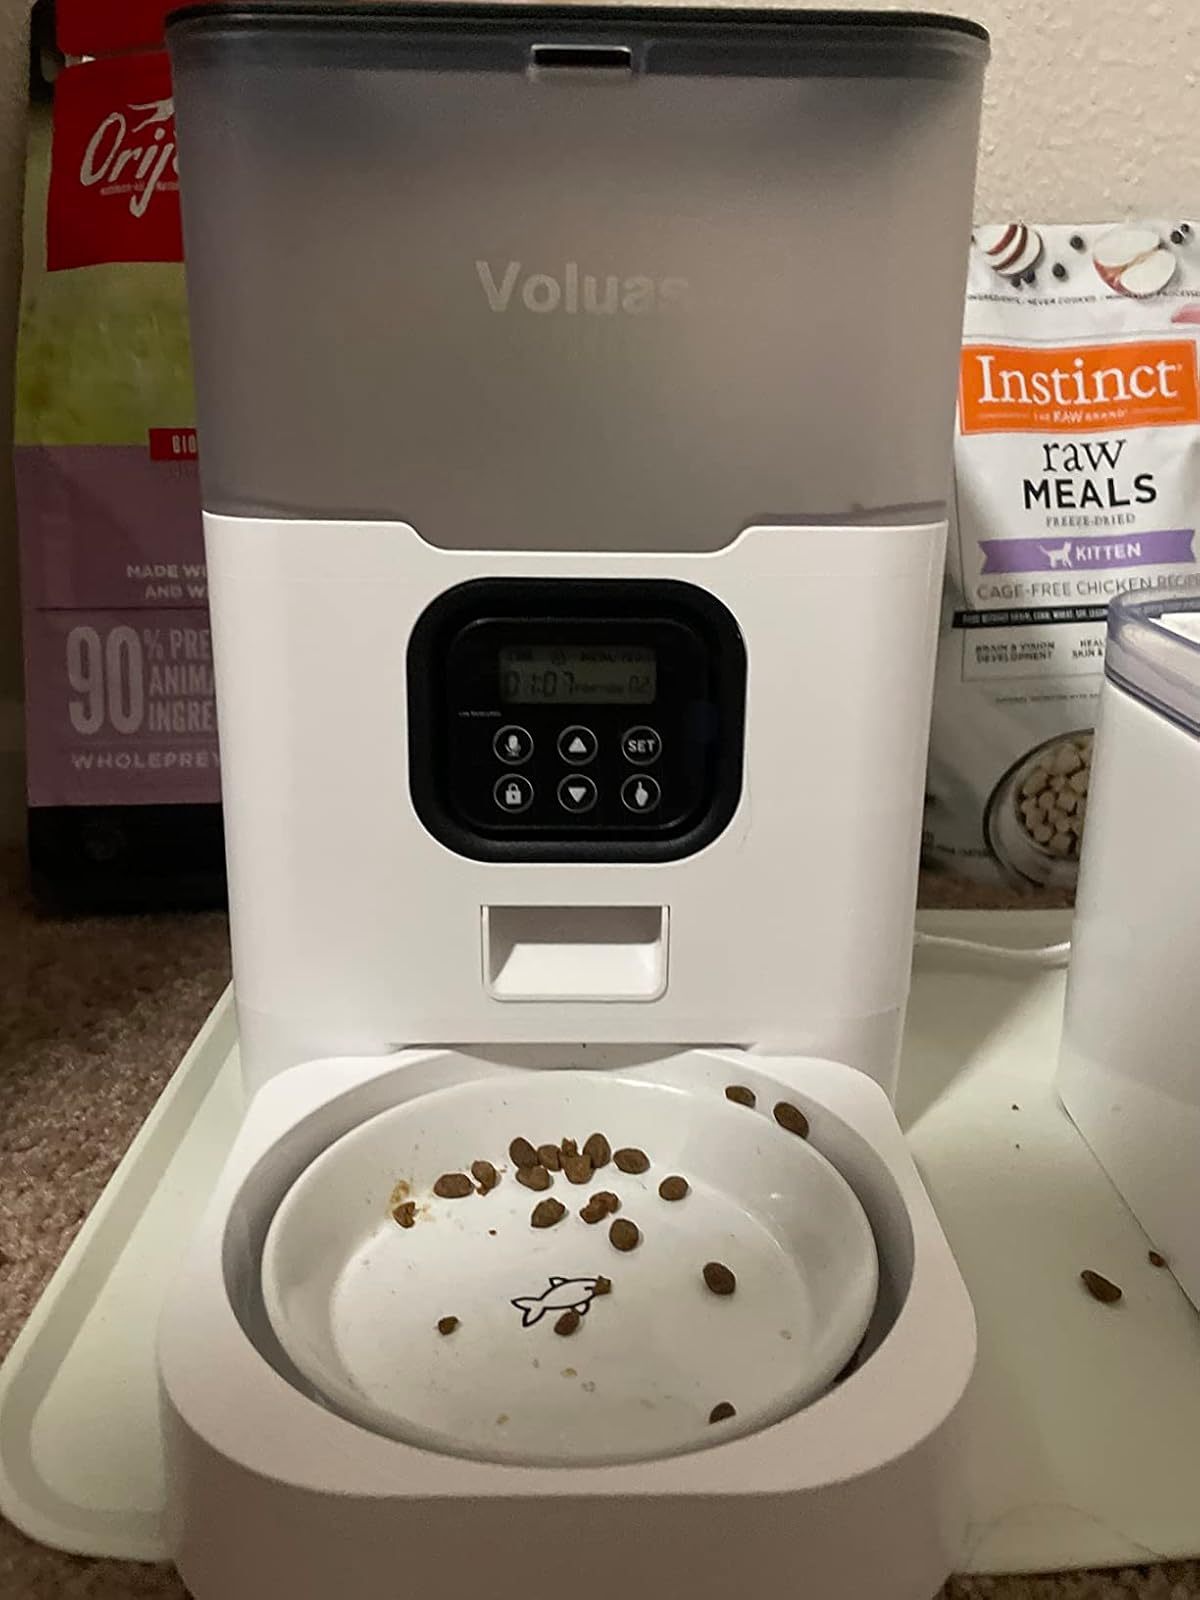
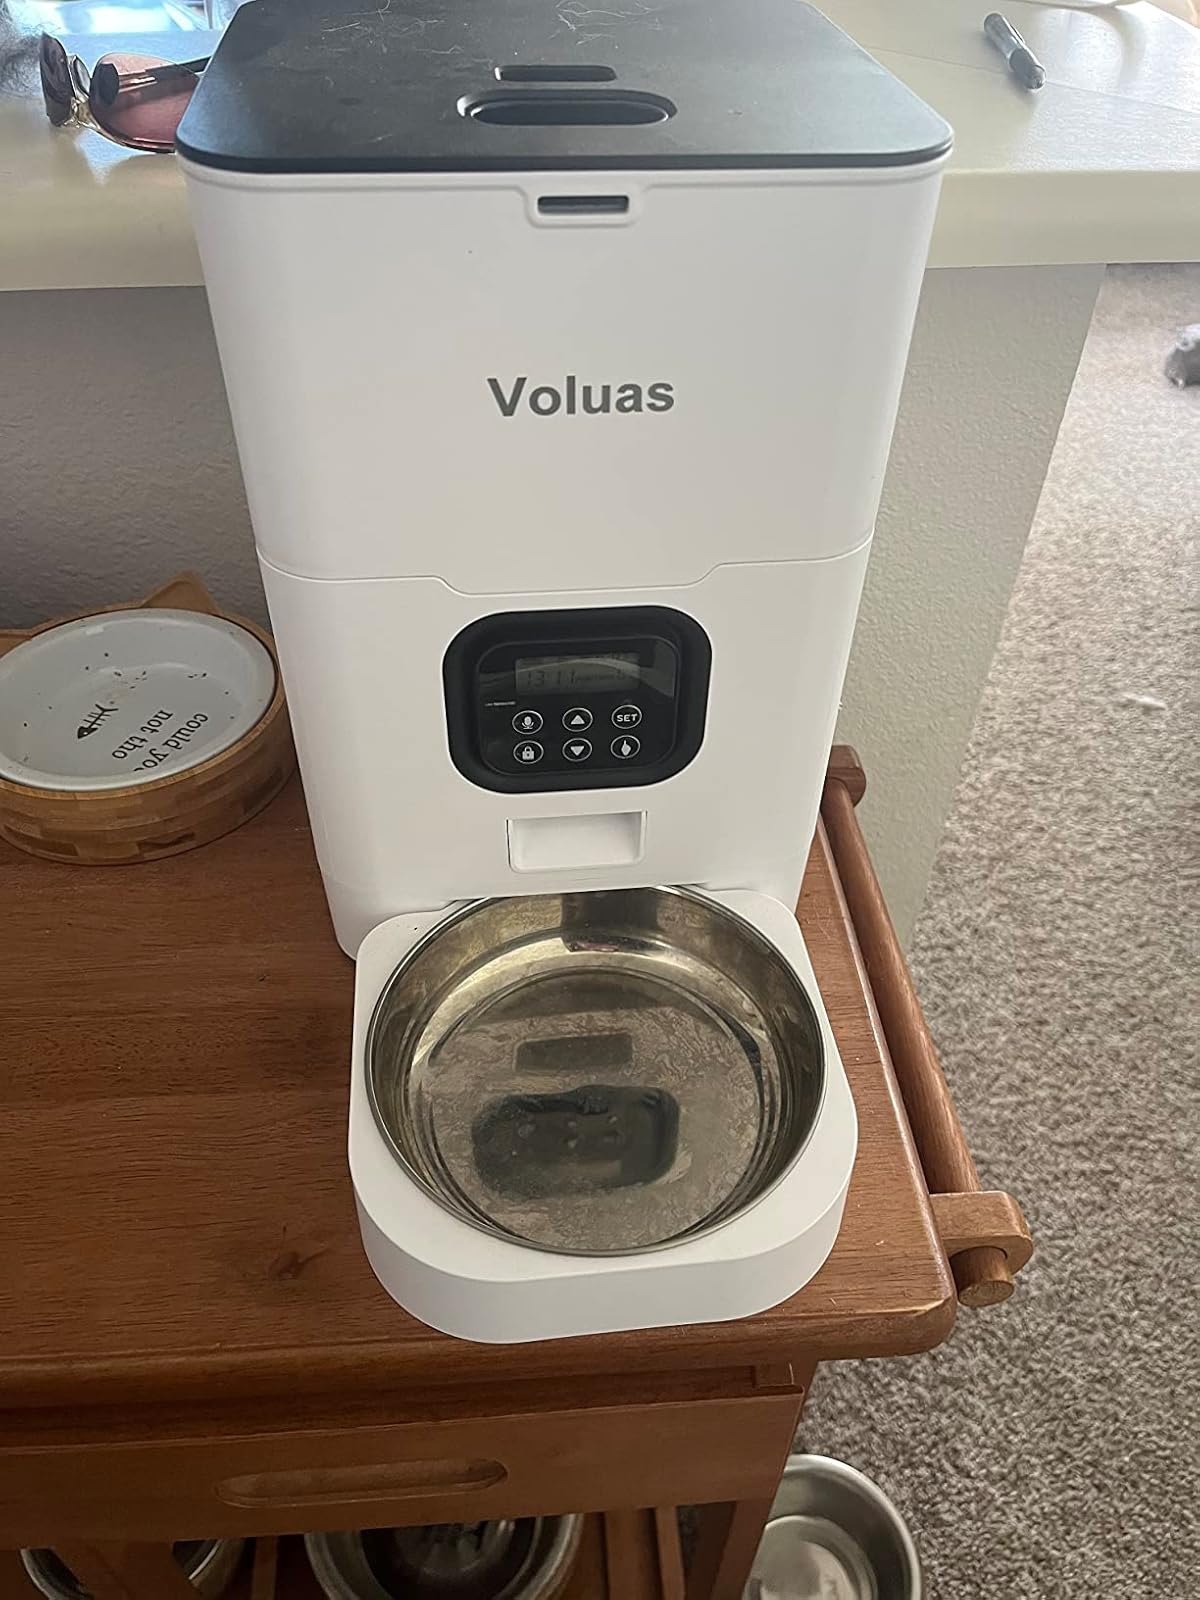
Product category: items_feeder
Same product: no